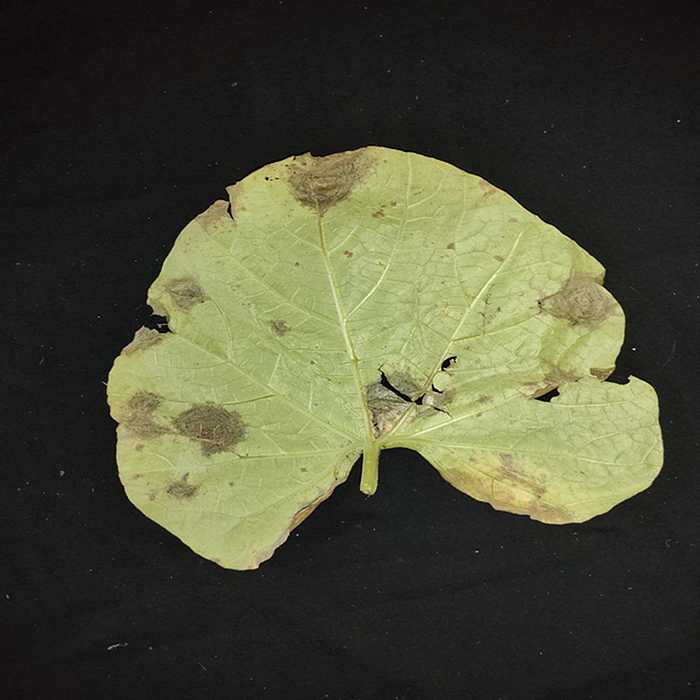
Plant: Bottle gourd
Label: Downey mildew